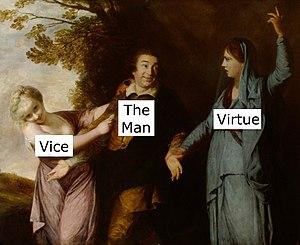
Le mème du petit ami distrait est un mème Internet initié au début de l'année 2017 et devenu viral à partir d'août 2017. Il tire son origine d'une image réalisée en 2015 par le photographe Antonio Guillem, où l'on voit un homme se retourner en sifflant au passage d'une femme habillée en rouge, le tout sous le regard indigné de sa petite amie qui lui tient la main.